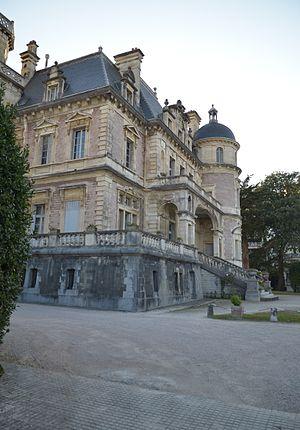
Château Boulardélévation, décor extérieur, toiture (Inscrit)
Cet article recense une partie des monuments historiques des Pyrénées-Atlantiques, en France.
Biarritz est une commune française située dans le département des Pyrénées-Atlantiques en région Nouvelle-Aquitaine, dans le Sud-Ouest de la France. Bordée par l'océan Atlantique, la ville dispose d'une façade maritime longue de 4 kilomètres, dans le creux du golfe de Gascogne, à moins de 25 kilomètres de la frontière avec l'Espagne.
Cet article recense de manière non exhaustive les châteaux, maisons fortes, mottes castrales, situés dans le département français des Pyrénées-Atlantiques. Il est fait état des inscriptions et classements au titre des monuments historiques.